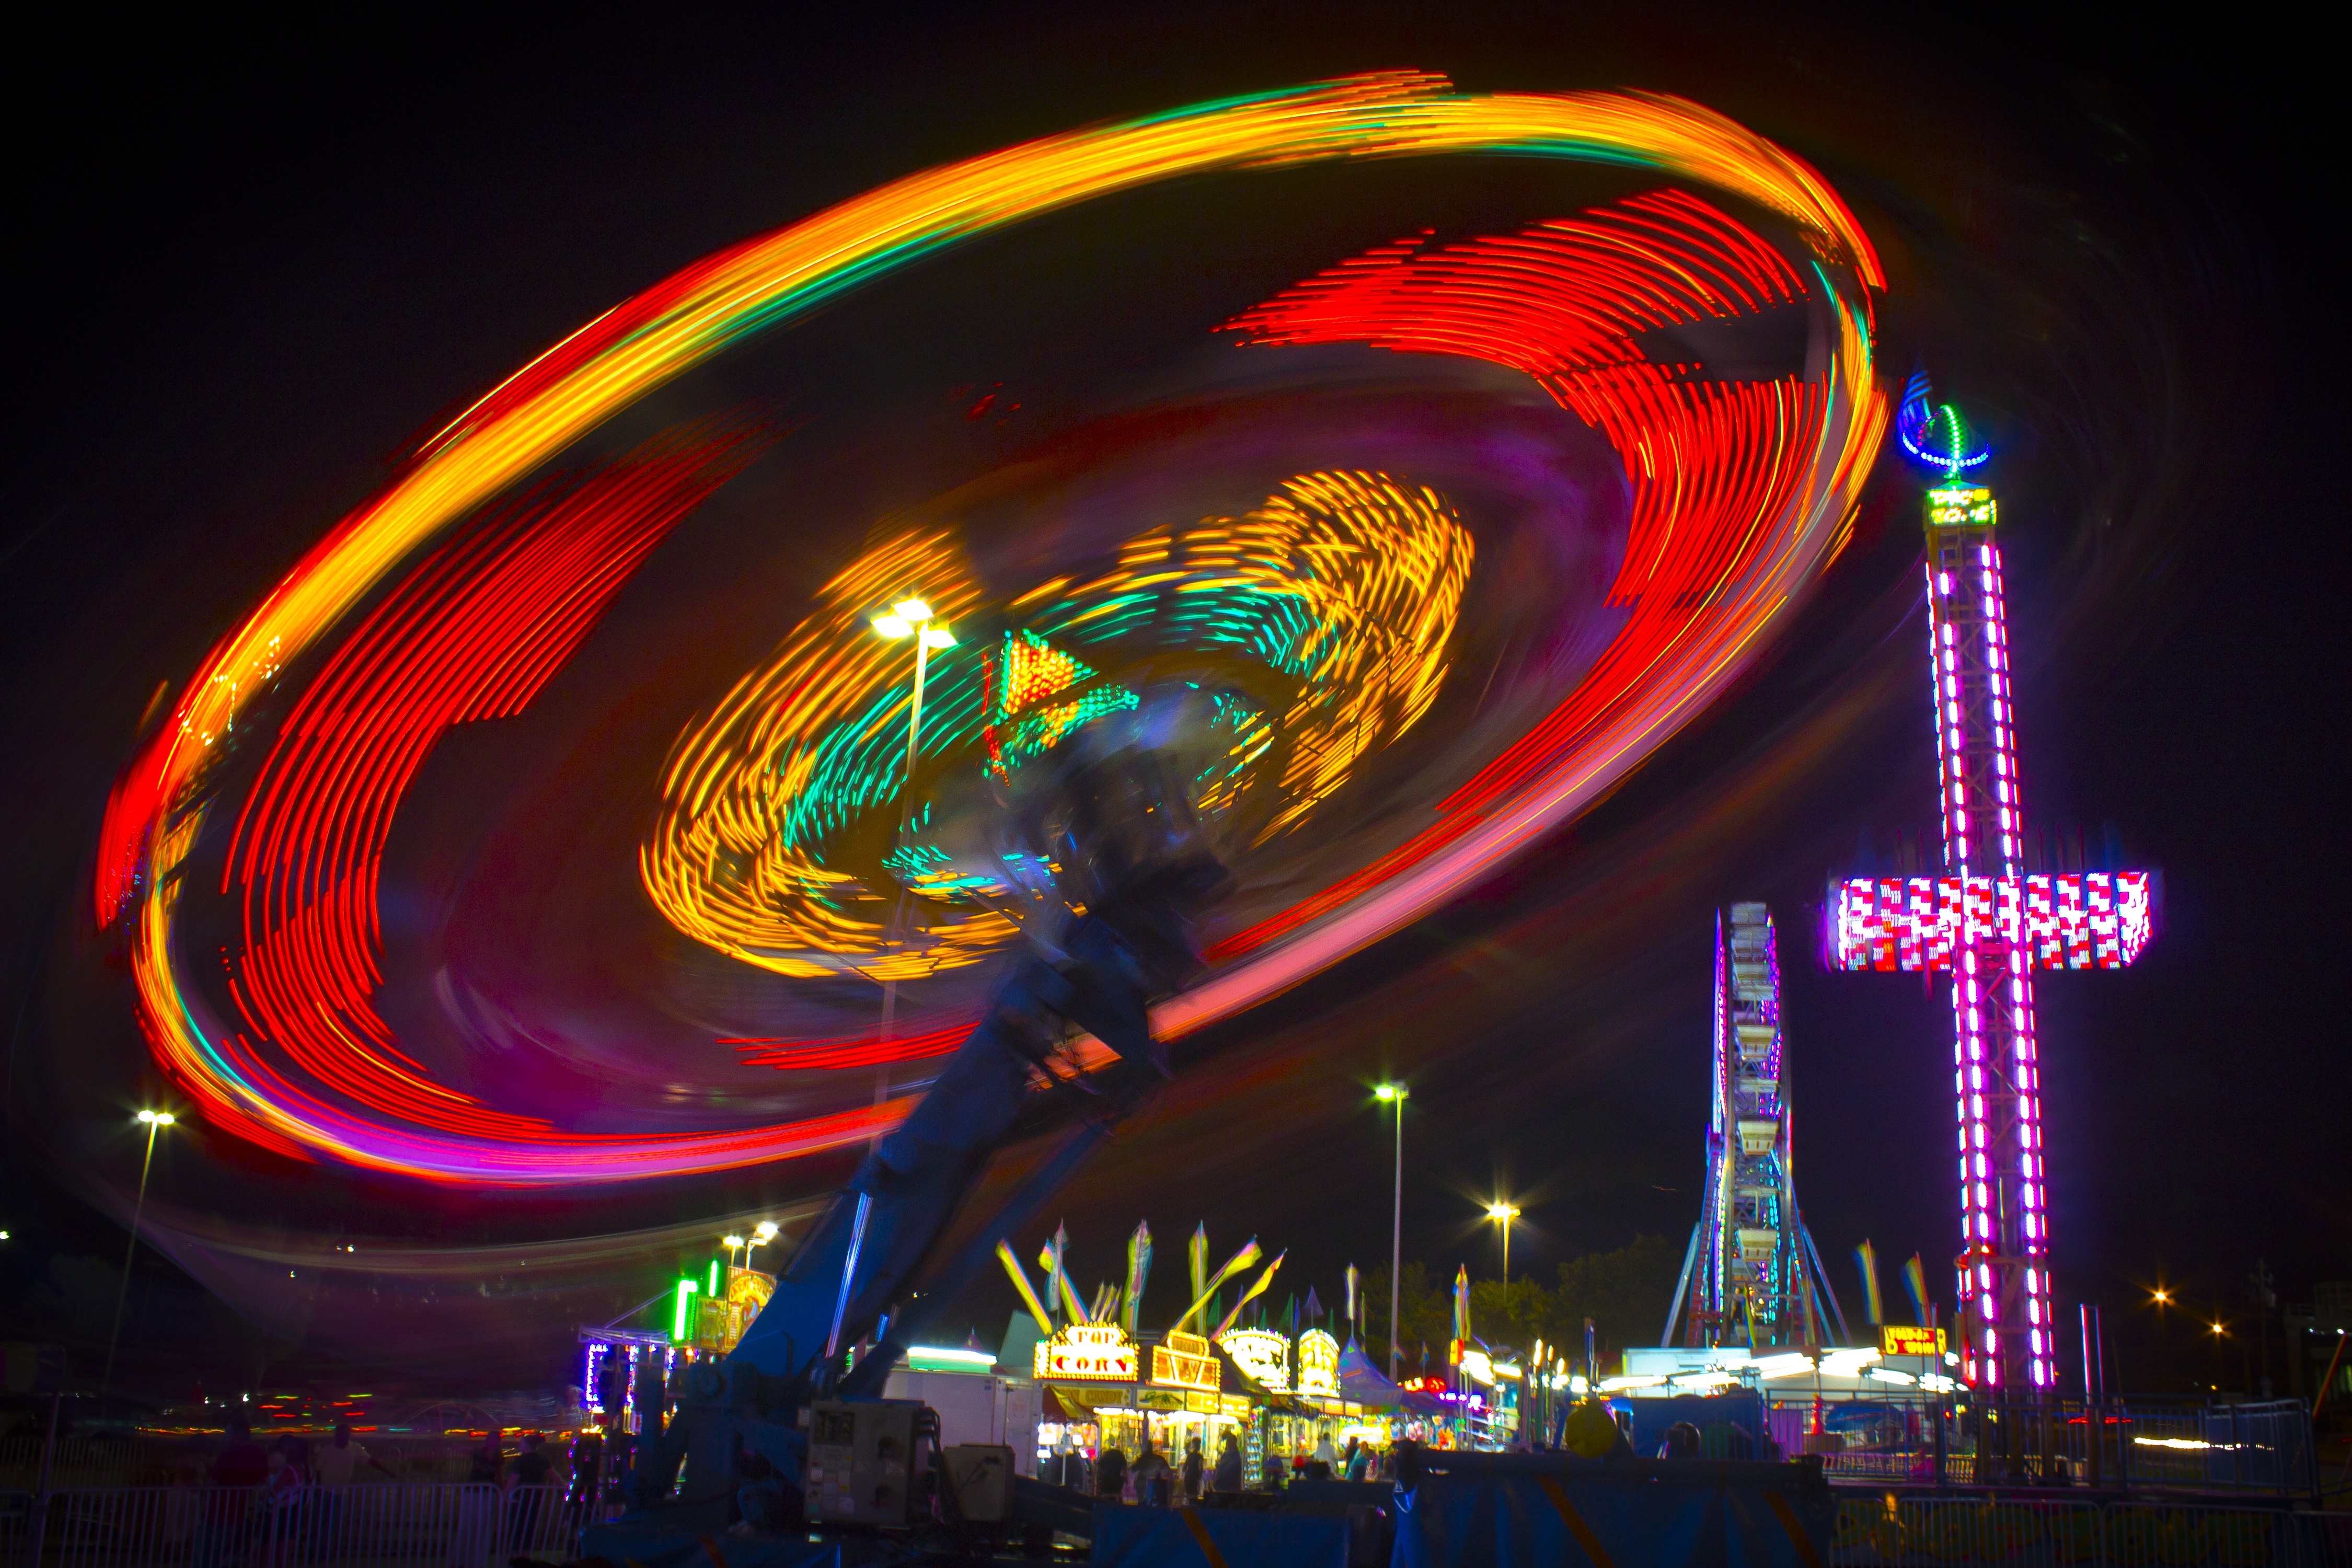
light, night, recreation, motion, young, ferris wheel, carnival, amusement park, color, action, park, ride, spinning, leisure, neon, fairground, colors, fun, amusement, spin, fair, entertainment, amusement ride, outdoor recreation, nonbuilding structure